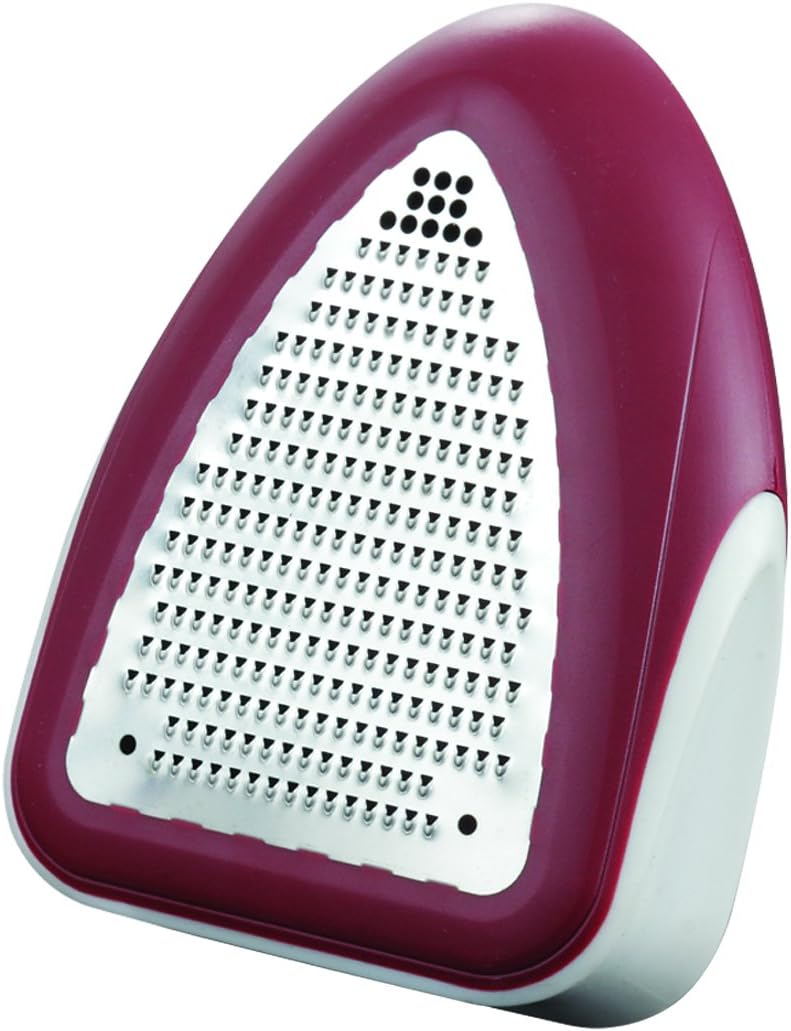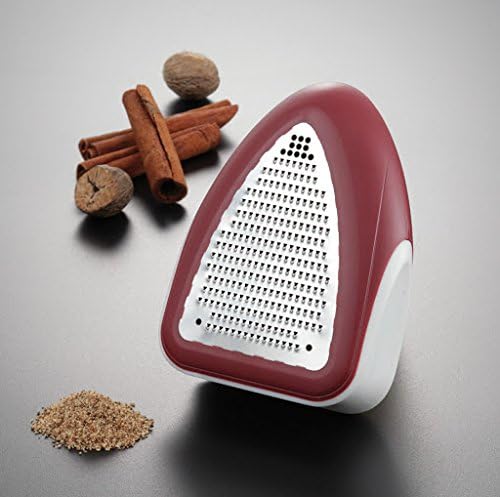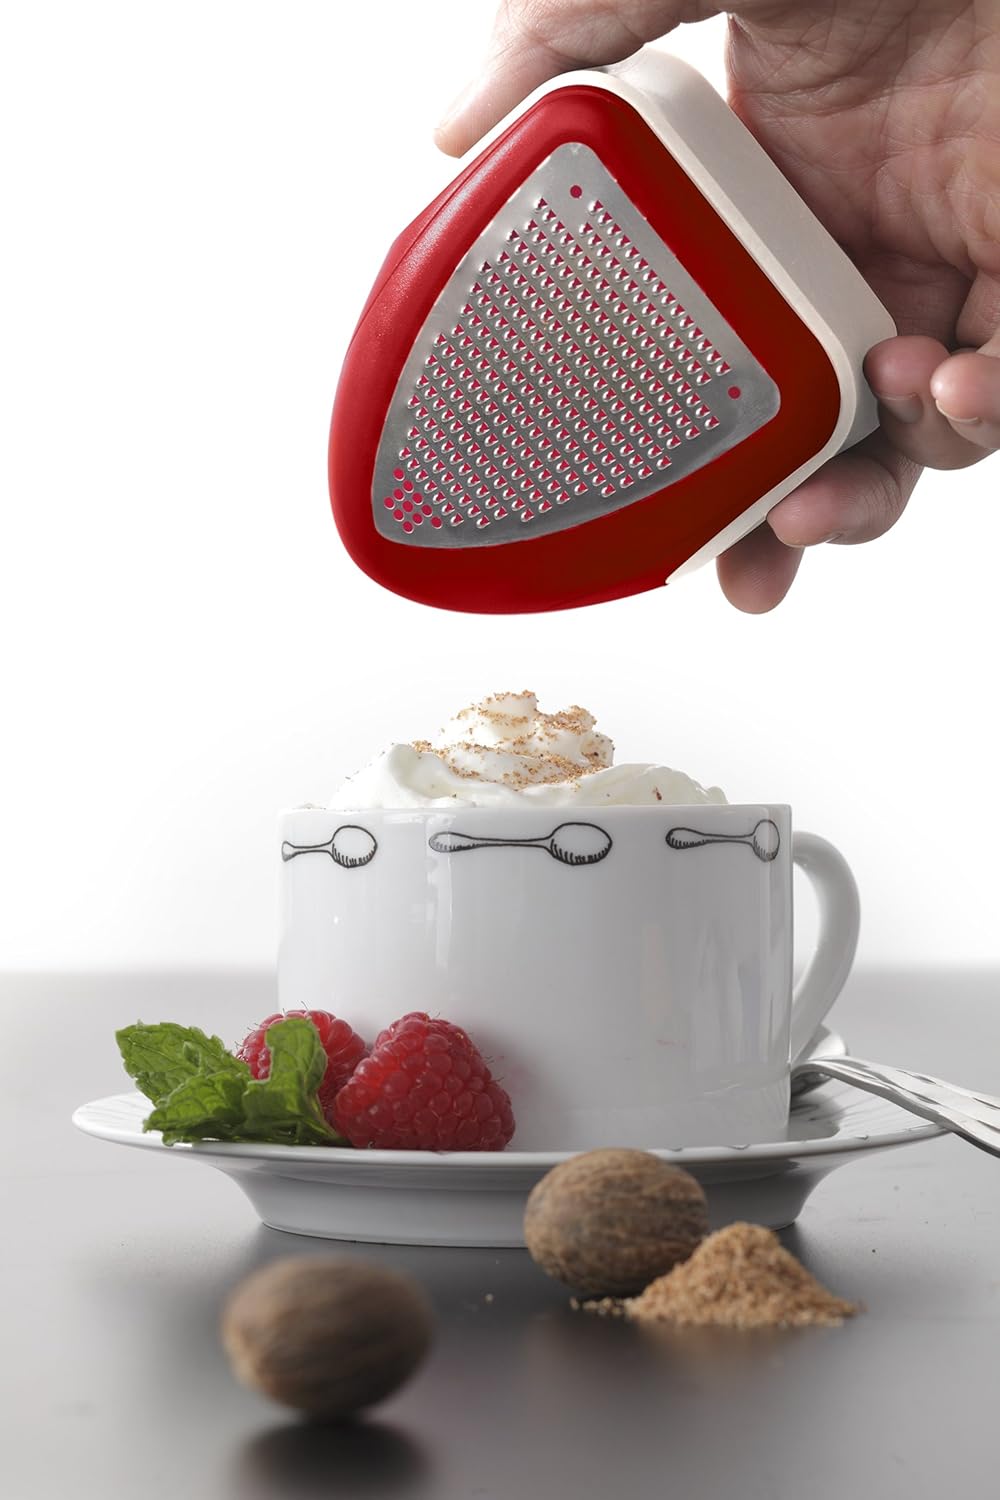
KitchenIQ Spice Grater, Red
Category: Amazon Home
The unique design of the V-etched blades of the KitchenIQ Spice Grater grates the hardest of spices with minimal effort with its over 300 individual V-shaped teeth. The tip of the blade offers wider holds to allow you to shake the nutmeg or other spices direct from the grater onto a fresh cup of cappuccino or a dessert. You can also use this compact grater for grating nuts!
Features: V-etched ultra fine blade | Perfect for cinnamon, nutmeg, or even nuts | Soft touch grip | Reusable plastic cover | Dishwasher safe